2020 World Series

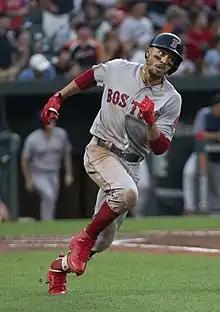

In Game 4, Julio Urías started for Los Angeles and Ryan Yarbrough for Tampa Bay. For the second game in a row, Justin Turner hit a solo home run in the first inning. With that, he passed Duke Snider for most postseason home runs in franchise history and became the first player in MLB history to homer in the first inning of back-to-back World Series games. Corey Seager hit a solo home run in the third, for his eighth of the postseason, tying for the most all-time in a single postseason with Randy Arozarena, Barry Bonds, Carlos Beltrán, and Nelson Cruz. Yarbrough pitched innings with two runs allowed on five hits and one walk. Arozarena hit another home run leading off the bottom of the fourth inning, for his ninth of the postseason and sole possession of the record. Muncy hit an RBI single off Fairbanks to score Seager in the fifth inning. Hunter Renfroe hit a solo homer in the bottom of the inning to return the lead to one run. Urías pitched innings, allowing two runs on four hits and one walk with eight strikeouts. The Dodgers scored again in the sixth inning on an RBI single by Kiké Hernández against Diego Castillo. A three-run home run by Lowe, his third of the series, off Pedro Báez in the bottom of the inning gave the Rays their first lead of the game. Joc Pederson drove in two runs with a pinch hit single in the seventh inning off Nick Anderson to put the Dodgers back ahead. Kevin Kiermaier hit a solo homer in the bottom of the inning off Báez to tie the game. Seager, with his fourth hit of the game, drove in Chris Taylor on a single in the eighth against Anderson to put the Dodgers back up again.